Ancol Dreamland

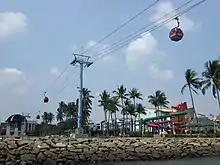
Ancol Gondola

There are two main beaches within the resort, the Carnival and Festival beach. British band Iron Maiden has played for the first time in Indonesia on 17 February 2011 at the Carnival Beach site, to over 25,000 strong crowd.